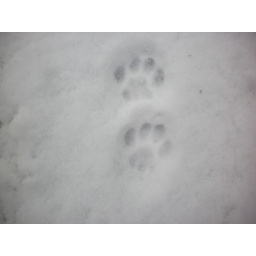
a stray cat was walking by my house on our snow day so... :)